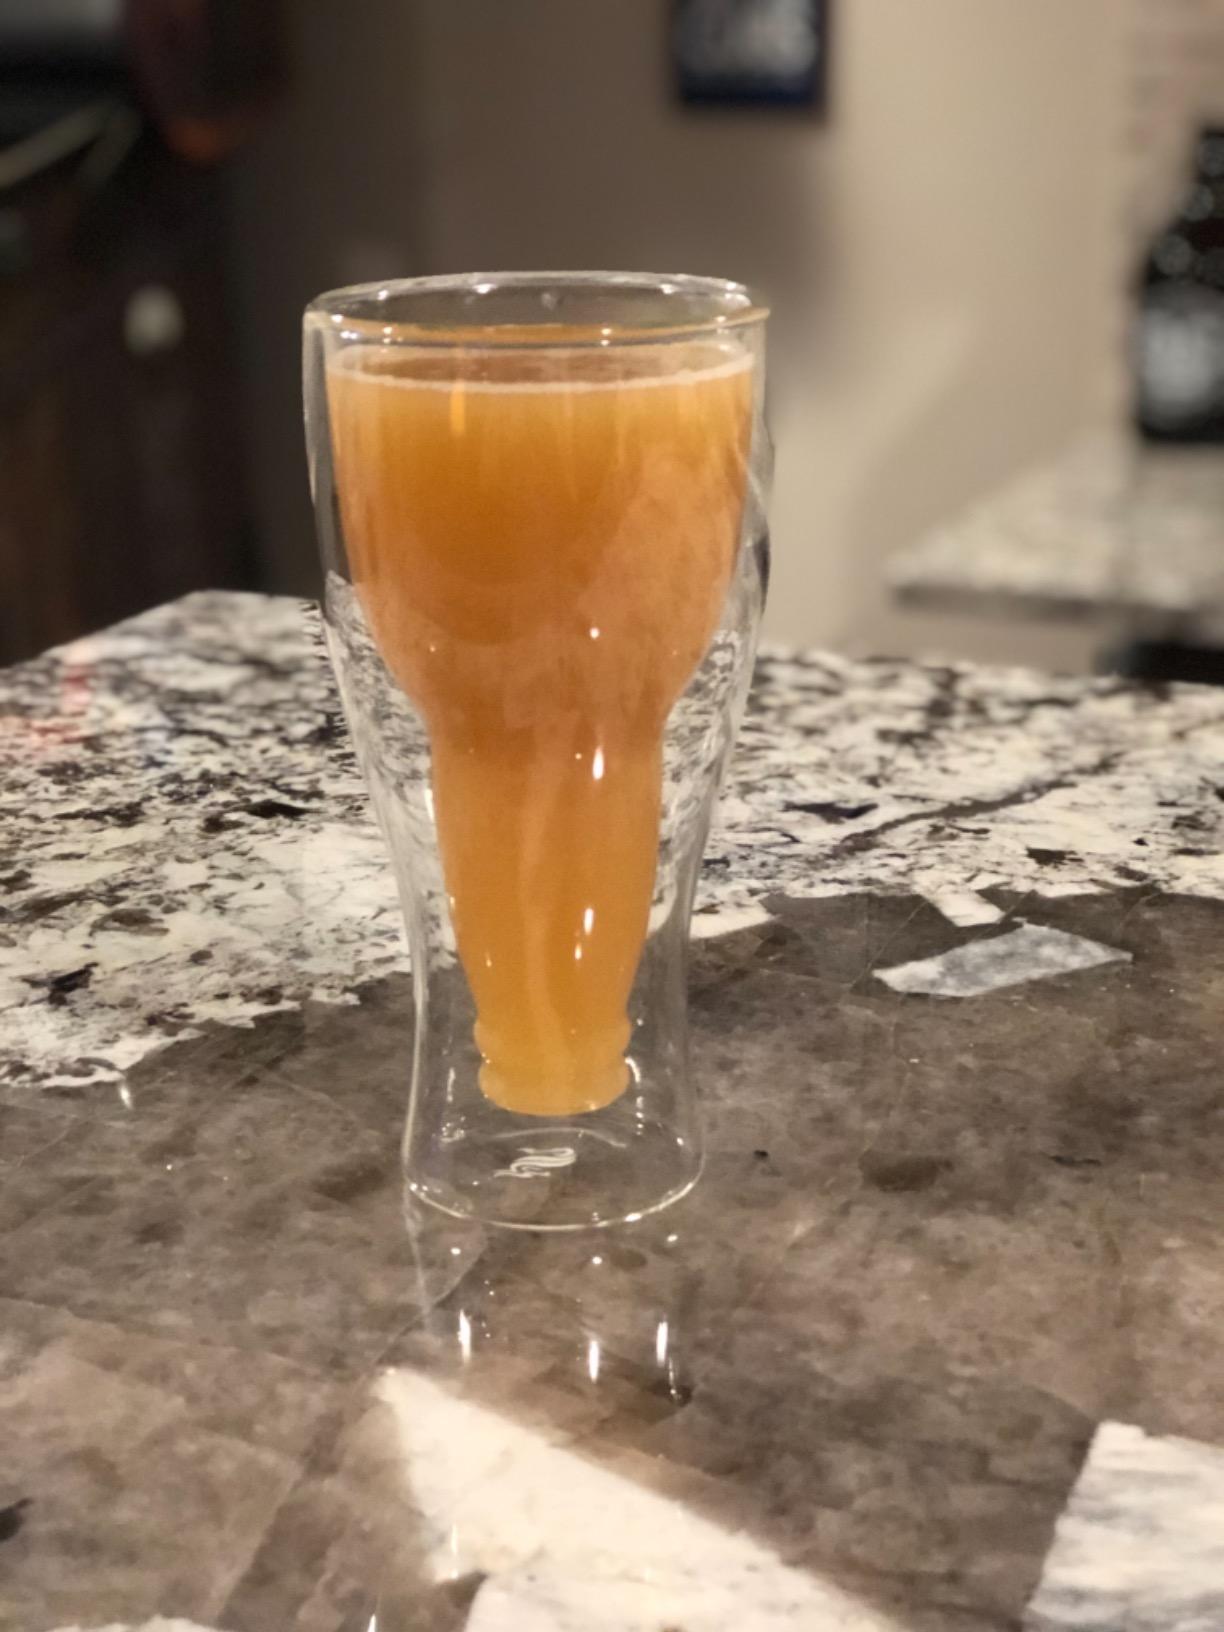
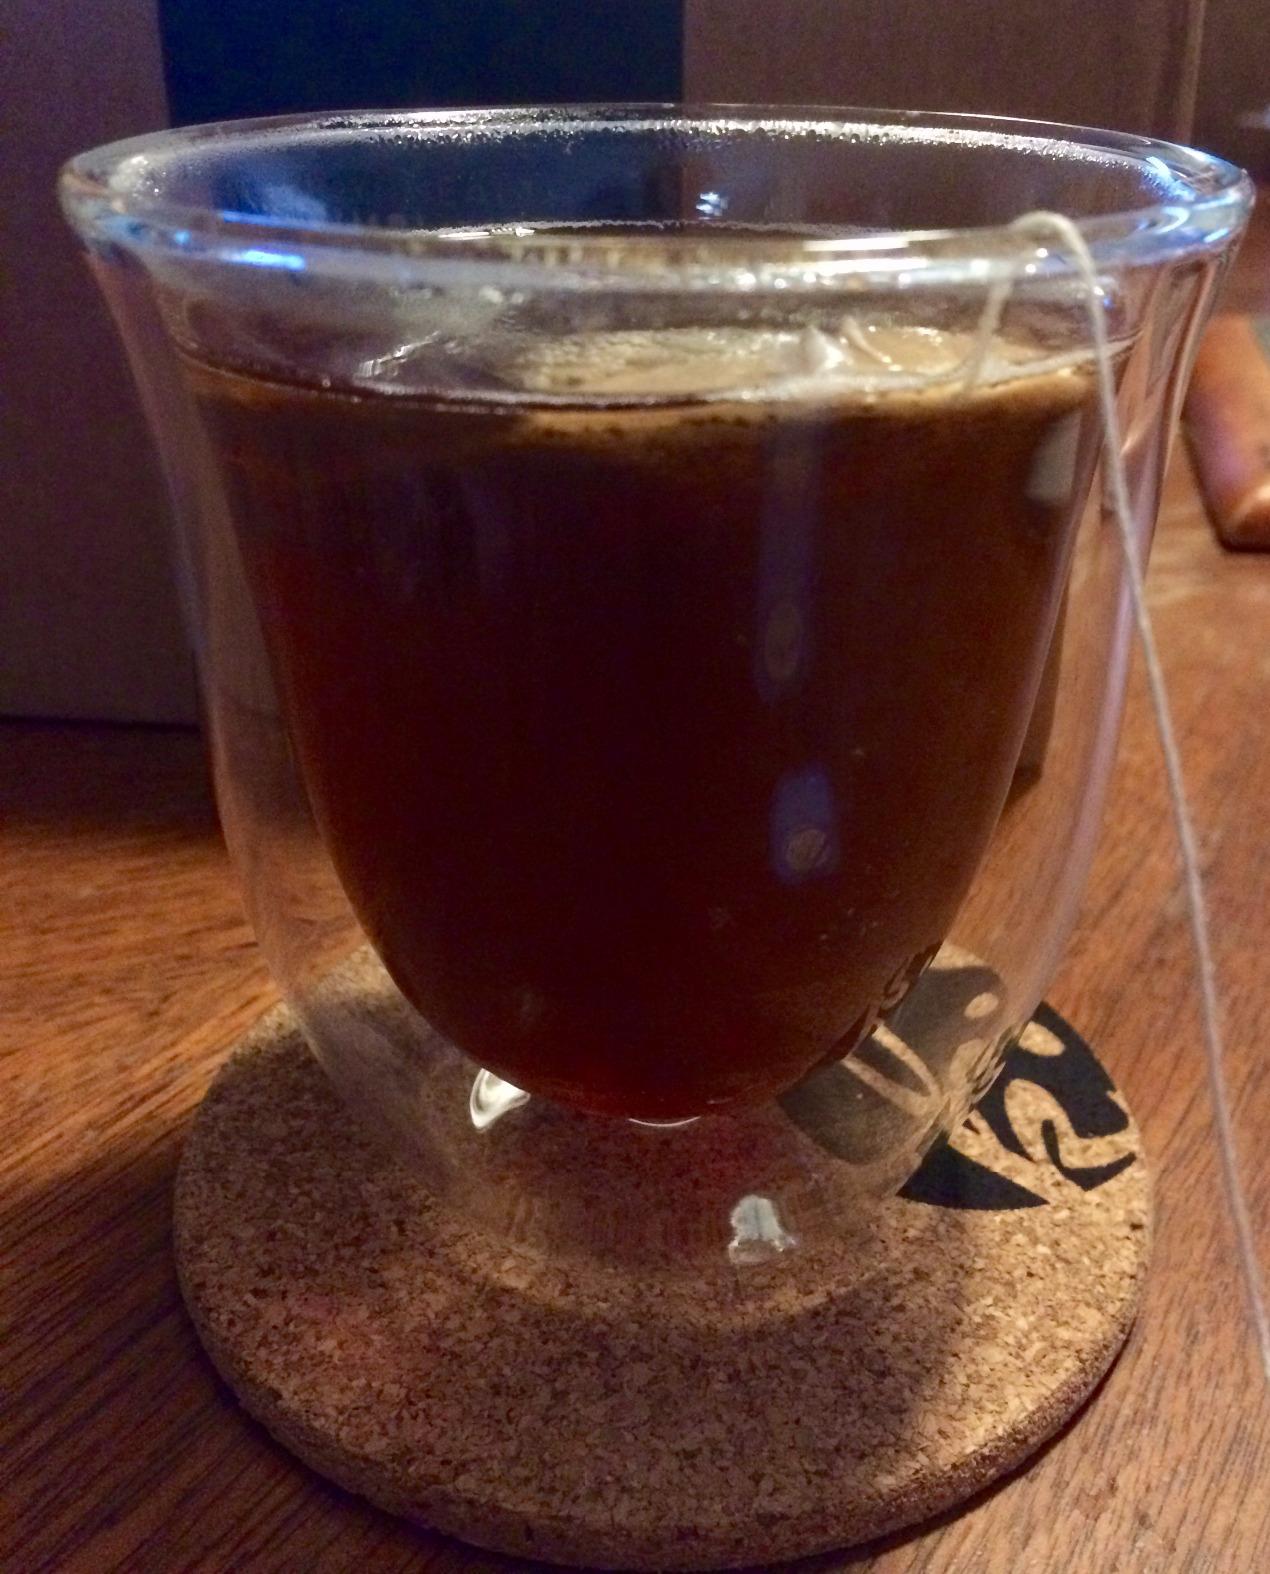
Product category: items_mug
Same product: no